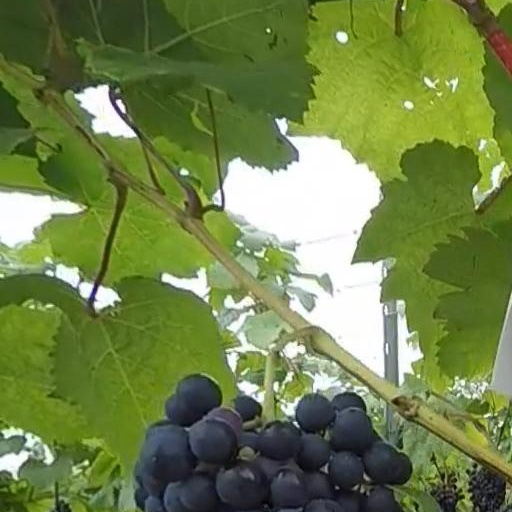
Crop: grape